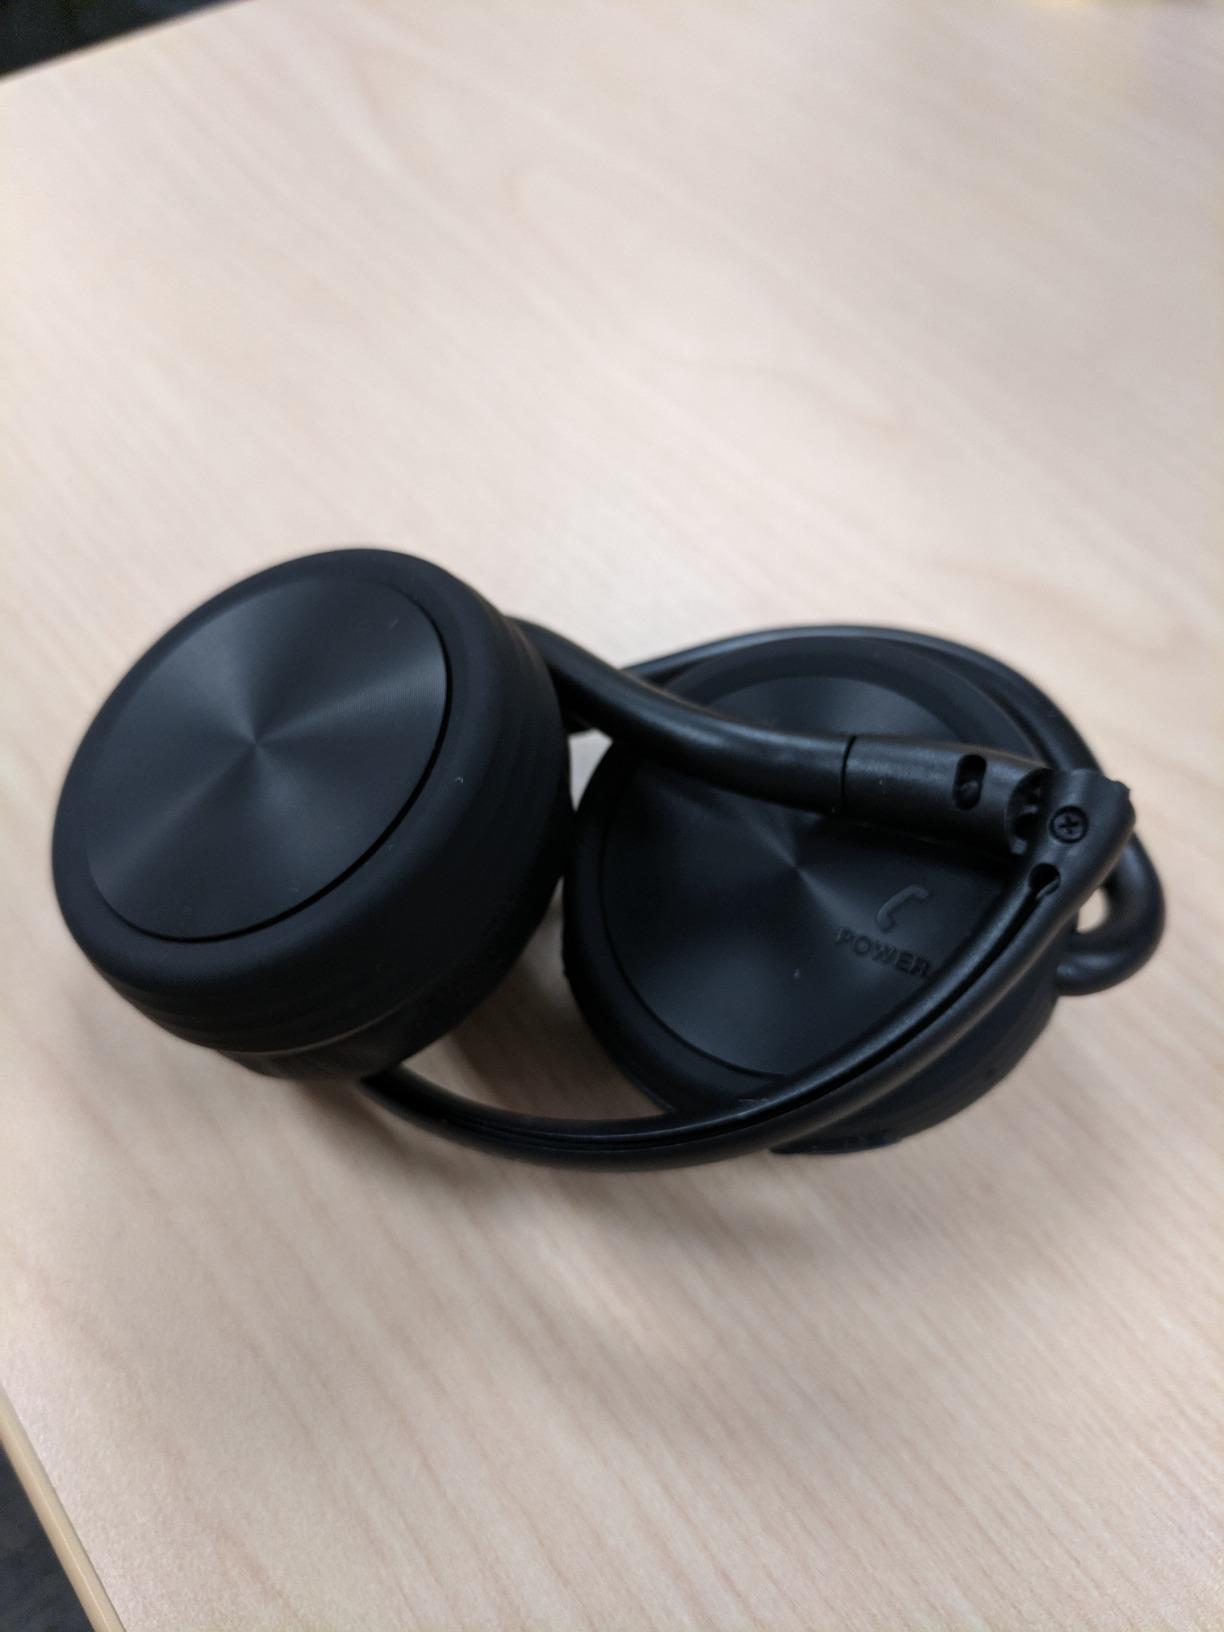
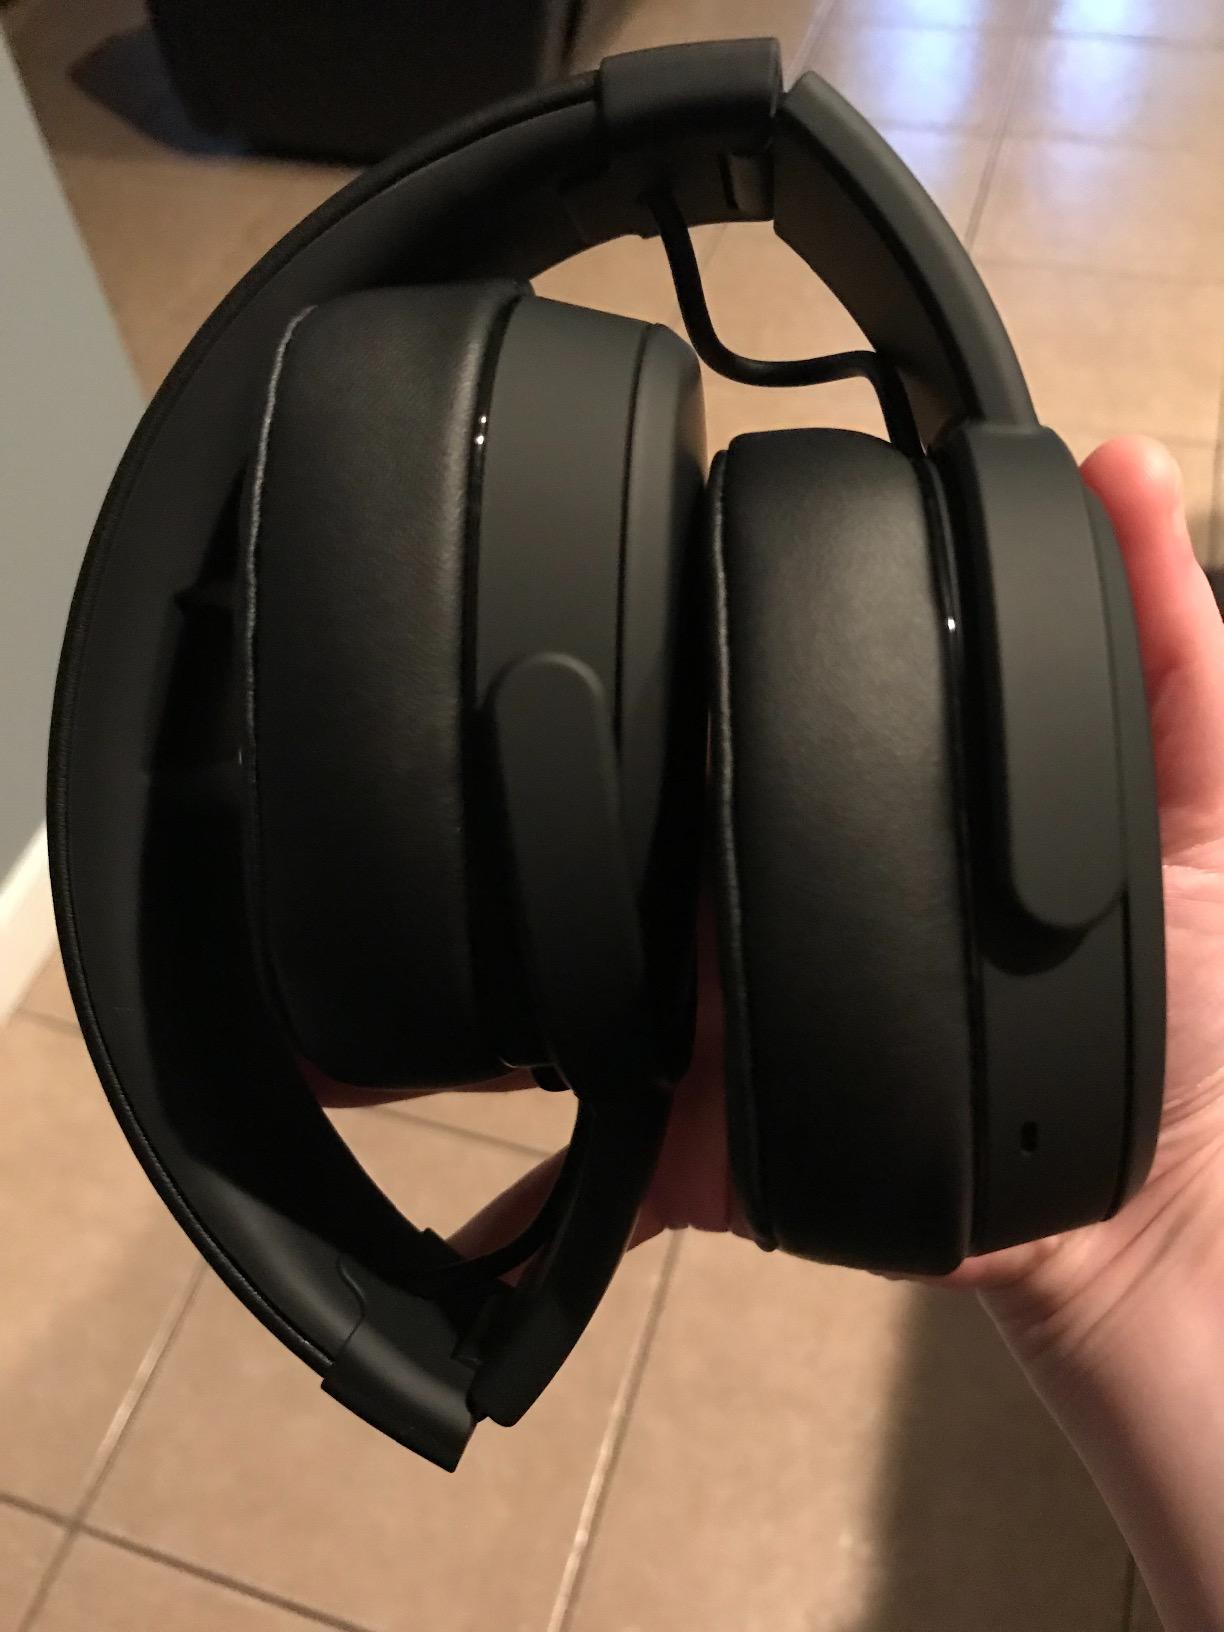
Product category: headphones
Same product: no